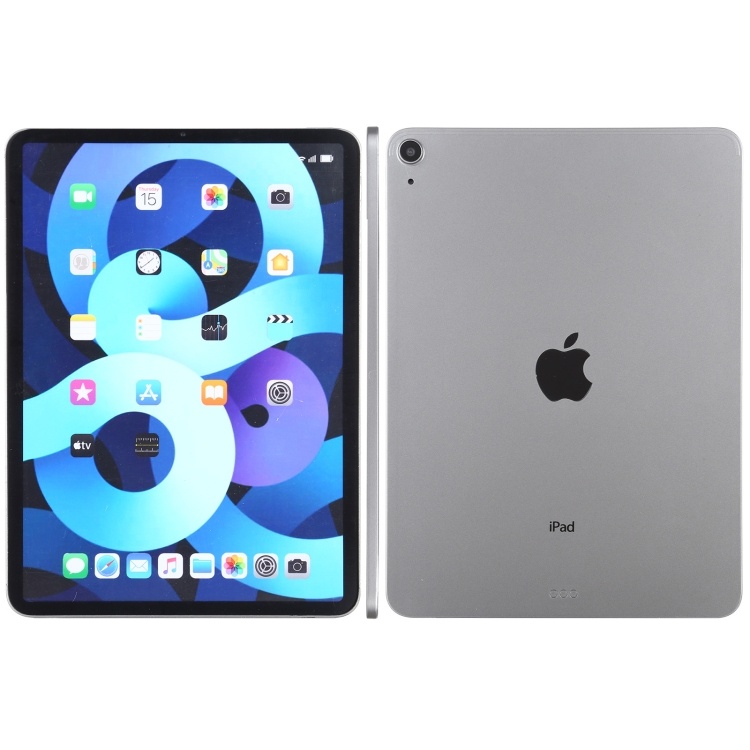
For iPad Air (2020) 10.9 Color Screen Non-Working Fake Dummy Display Model (Grey)
1. This dummy tablet PC model is designed for iPad Air (2020) 10.9. This fake model is exactly the same in the appearance, size and weight of the real tablet PC, and pattern on the screen, but it canot work. 2. Party Pranks: Great for pranks and parties! Trick your friends and family into thinking you destroyed, damaged, or lost their tablet PC. It is so realistic looking they will not be able to tell the difference. 3. Pretend Play for Kids: Occupy your children by providing them a toy tablet PC so that they do not damage your real one. 4. In-Store Displays and Photo Shoots: Display a model tablet PC instead of real devices to your customers to avoid theft or damage. Use safely in video and photography production shoots, stunts, or media events. 5. Material: Premium ABS plastic screen to avoid glass injure, identical weight as original tablet PC, keys could be pressed but card slot could not be pulled out. 6. Compatible with Accessories and Cases: Works with standard tablet PC cases, data cables, and other accessories just like a real tablet PC. Accessorize your toy tablet PC like you would a real one.
Brand: PMC Jewellery
Category: Electronics > Electronics Accessories